Battle Royale (film)

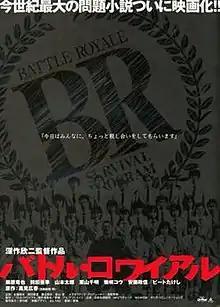
Theatrical release poster

is a 2000 Japanese dystopian action film directed by Kinji Fukasaku from a screenplay by Kenta Fukasaku, based on the 1999 novel of the same name by Koushun Takami. The film stars Tatsuya Fujiwara, Aki Maeda, Tarō Yamamoto, Chiaki Kuriyama, Kou Shibasaki, Masanobu Andō, and Beat Takeshi. It follows a group of junior high school students forced to fight to the death by a totalitarian Japanese government.